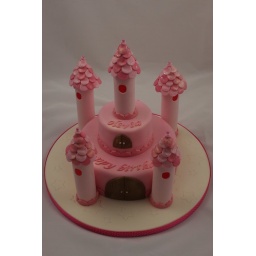
My first castle cake. I made the pillars from pastillage which i moulded around plastic pipe covered in clingfilm,